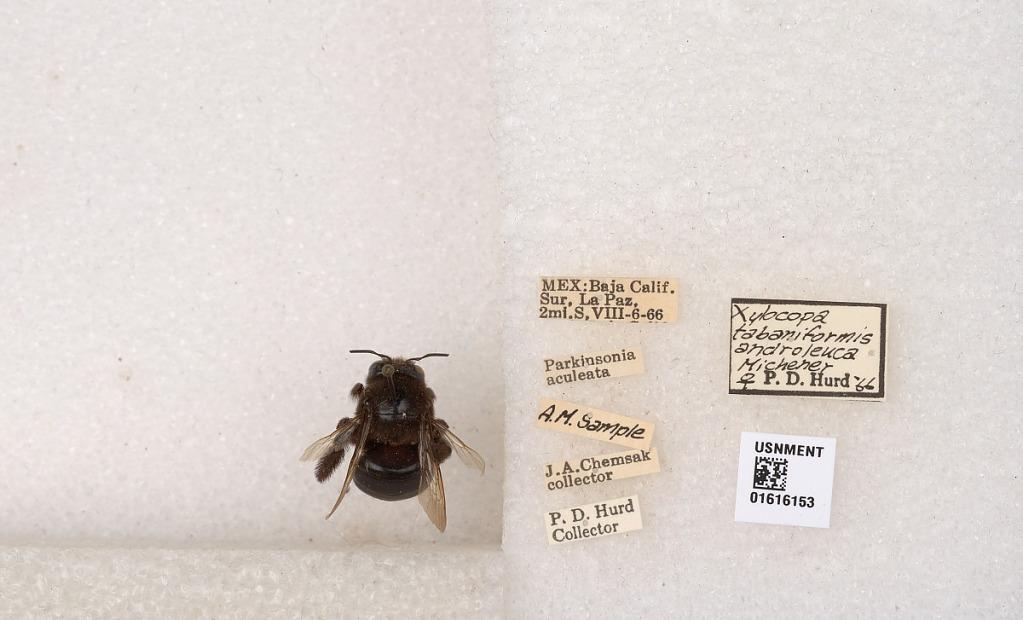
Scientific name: Xylocopa (Notoxylocopa) tabaniformis androleuca Michener
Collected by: J. Chemsak & P. Hurd
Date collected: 1966-8-6
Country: Mexico
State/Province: Baja California Sur
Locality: La Paz, 2 mi. S.
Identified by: Hurd, P. D.